Arad County

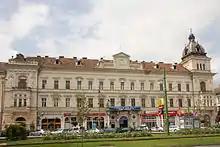
Arad

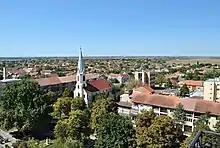
The border town of Nădlac

According to the 1930 census data, the county population was 423,469 inhabitants, 61.0% Romanians, 19.5% Hungarians, 12.3% Germans (Banat Swabians), 2.8% Slovaks, 2.1% Jews, as well as other minorities. From the religious point of view, 55.8% declared Eastern Orthodox, 26.5% Roman Catholic, 5.5% Reformed, 4.2% Greek Catholic, 3.2% Lutherans, 2.4% Jewish, 1% Baptists, as well as other minorities.